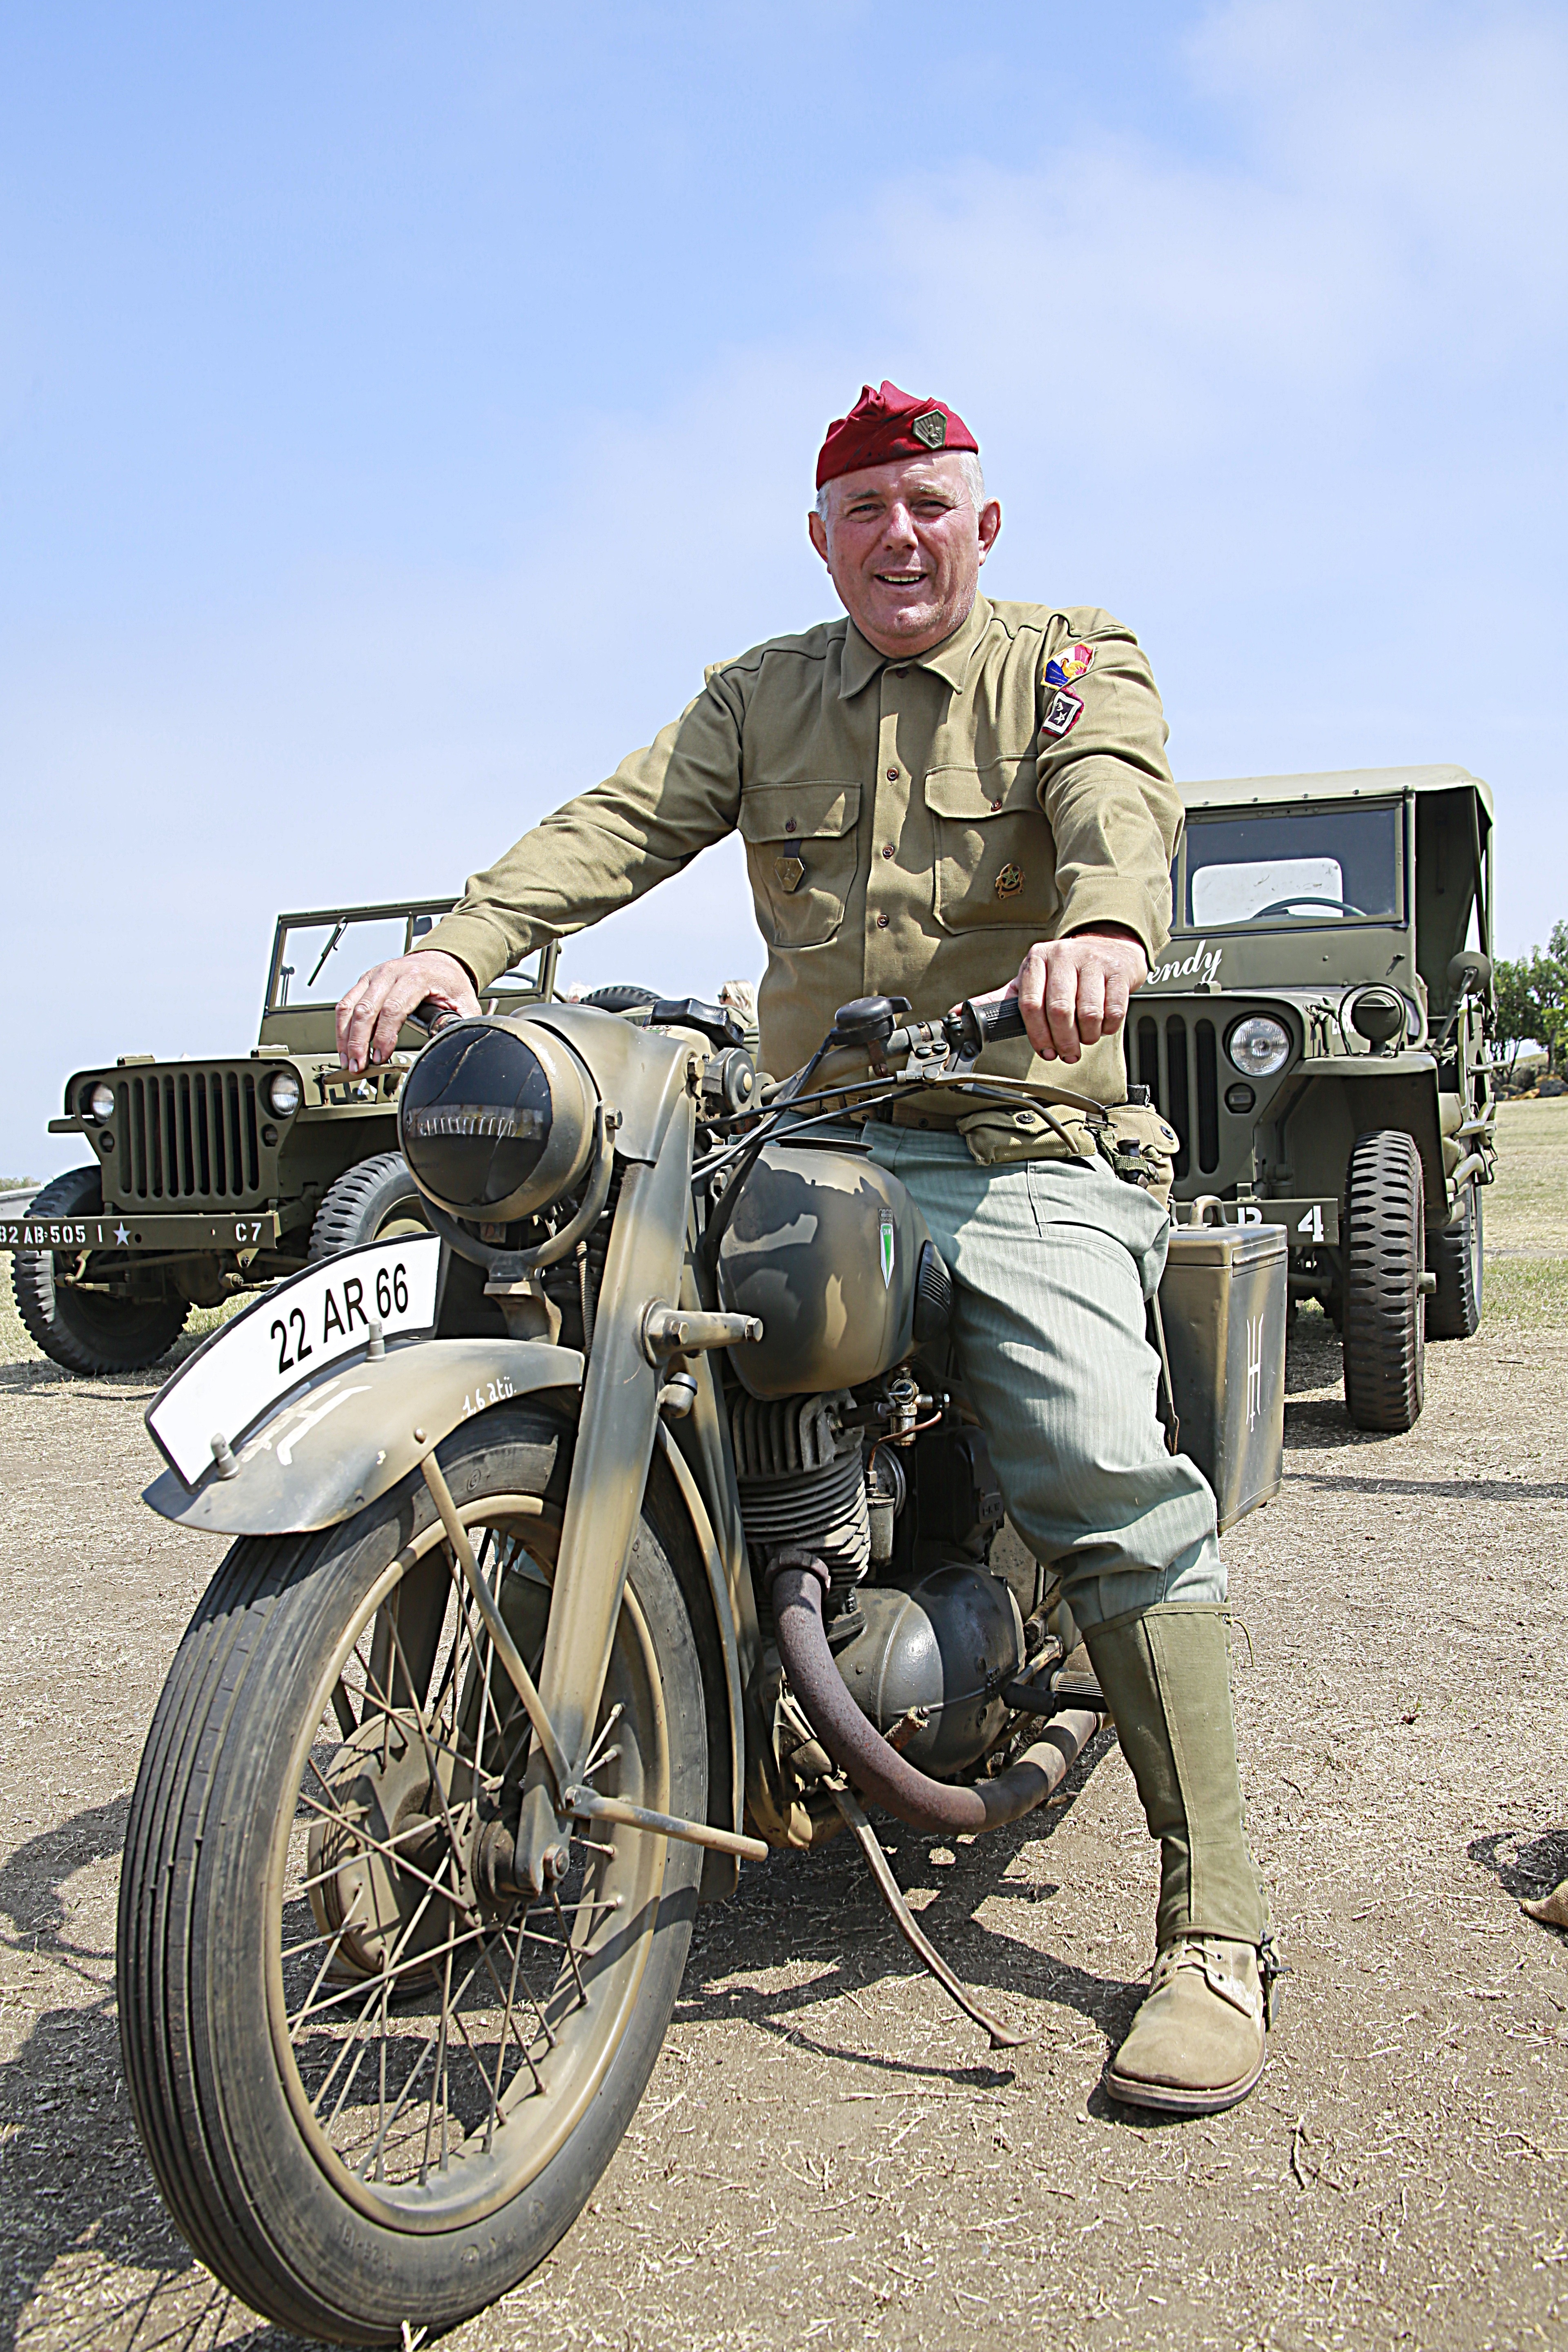
people, military, soldier, army, vehicle, motorcycle, uniform, motorcycling, men in uniform